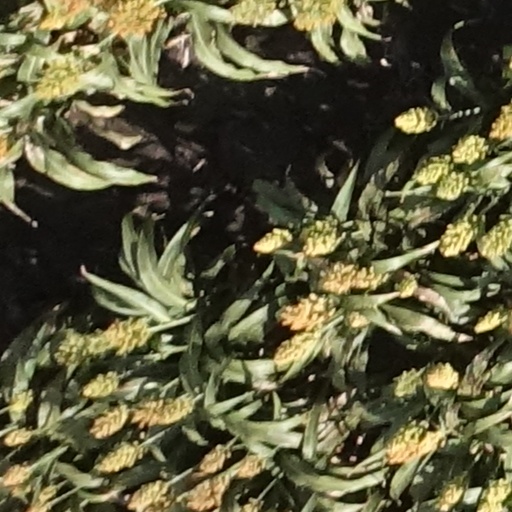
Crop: sorghum